Billy the Kid (1930 film)

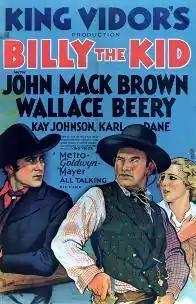

Billy the Kid is a 1930 American pre-Code Western film directed in widescreen by King Vidor about the relationship between frontier outlaw Billy the Kid (Johnny Mack Brown, billed as "John Mack Brown" during his brief career peak) and lawman Pat Garrett (Wallace Beery). In February 2020, the film was shown at the 70th Berlin International Film Festival, as part of a retrospective dedicated to King Vidor's career.